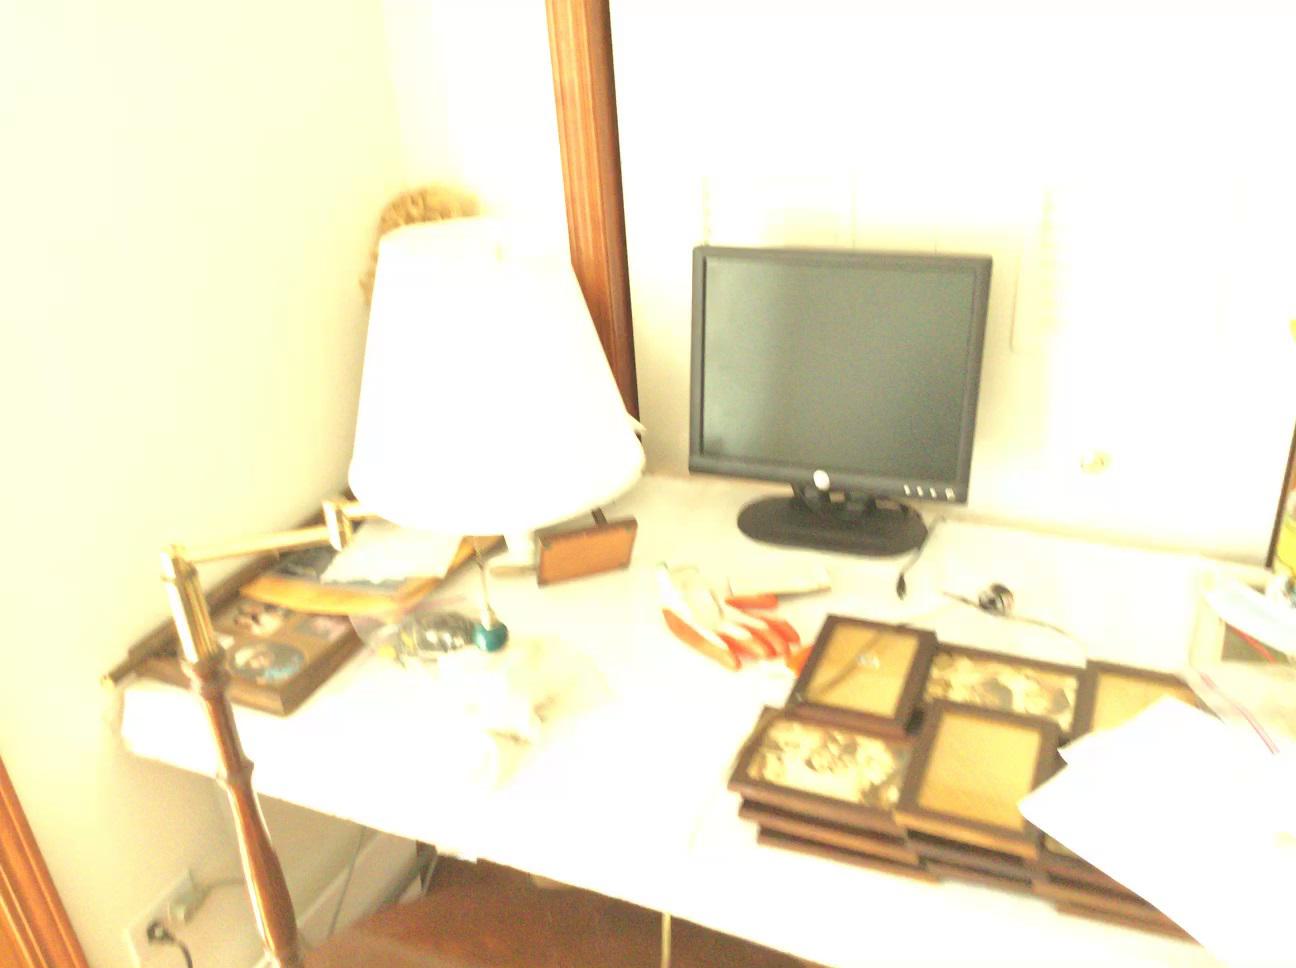
Question: Is the keyboard below the chair from the world's perspective? Final answer should be yes or no.
Answer: No